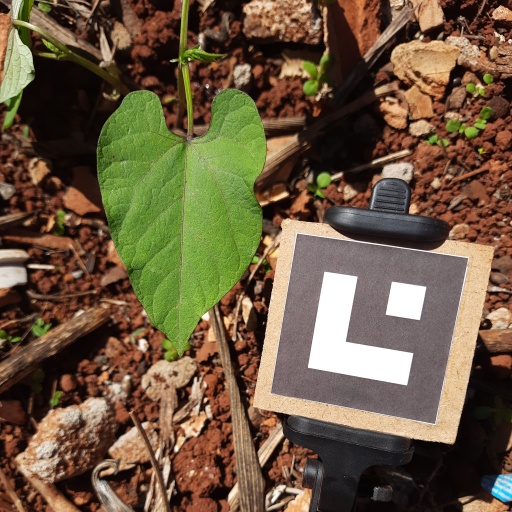
Observations: wavy surface, no eating holes, under sunlight